Groninger

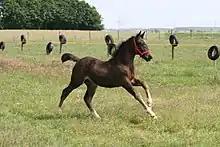
A foal, showing characteristic traits including powerful build, lively gaits and a discretely-marked, dark coat.

The breed standard calls for a correct horse; heavy, with the legs about half the horse's height, and a rectangular frame, with the body from point-of-shoulder to point-of-buttock about 10% greater than the height of the horse at the withers. The topline is level, muscular neck set on fairly high, and the loins and haunches are broad and powerful. The head is workman-like and the hooves large and sound. Ideal height is between 15.3 and 16.1 hands high at the withers.